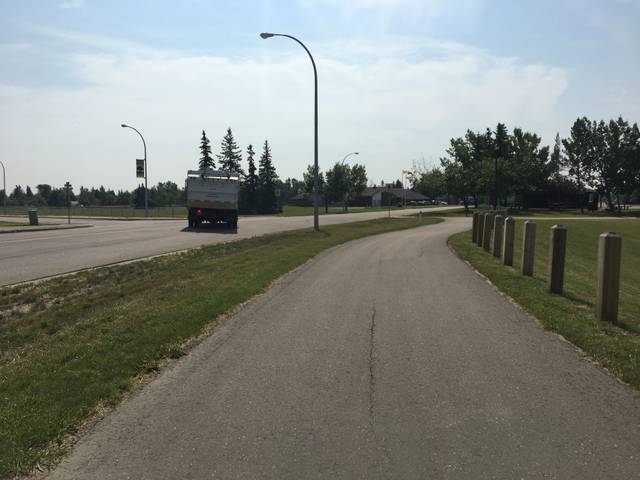
Region: Canada
Coordinates: 55.181, -118.816